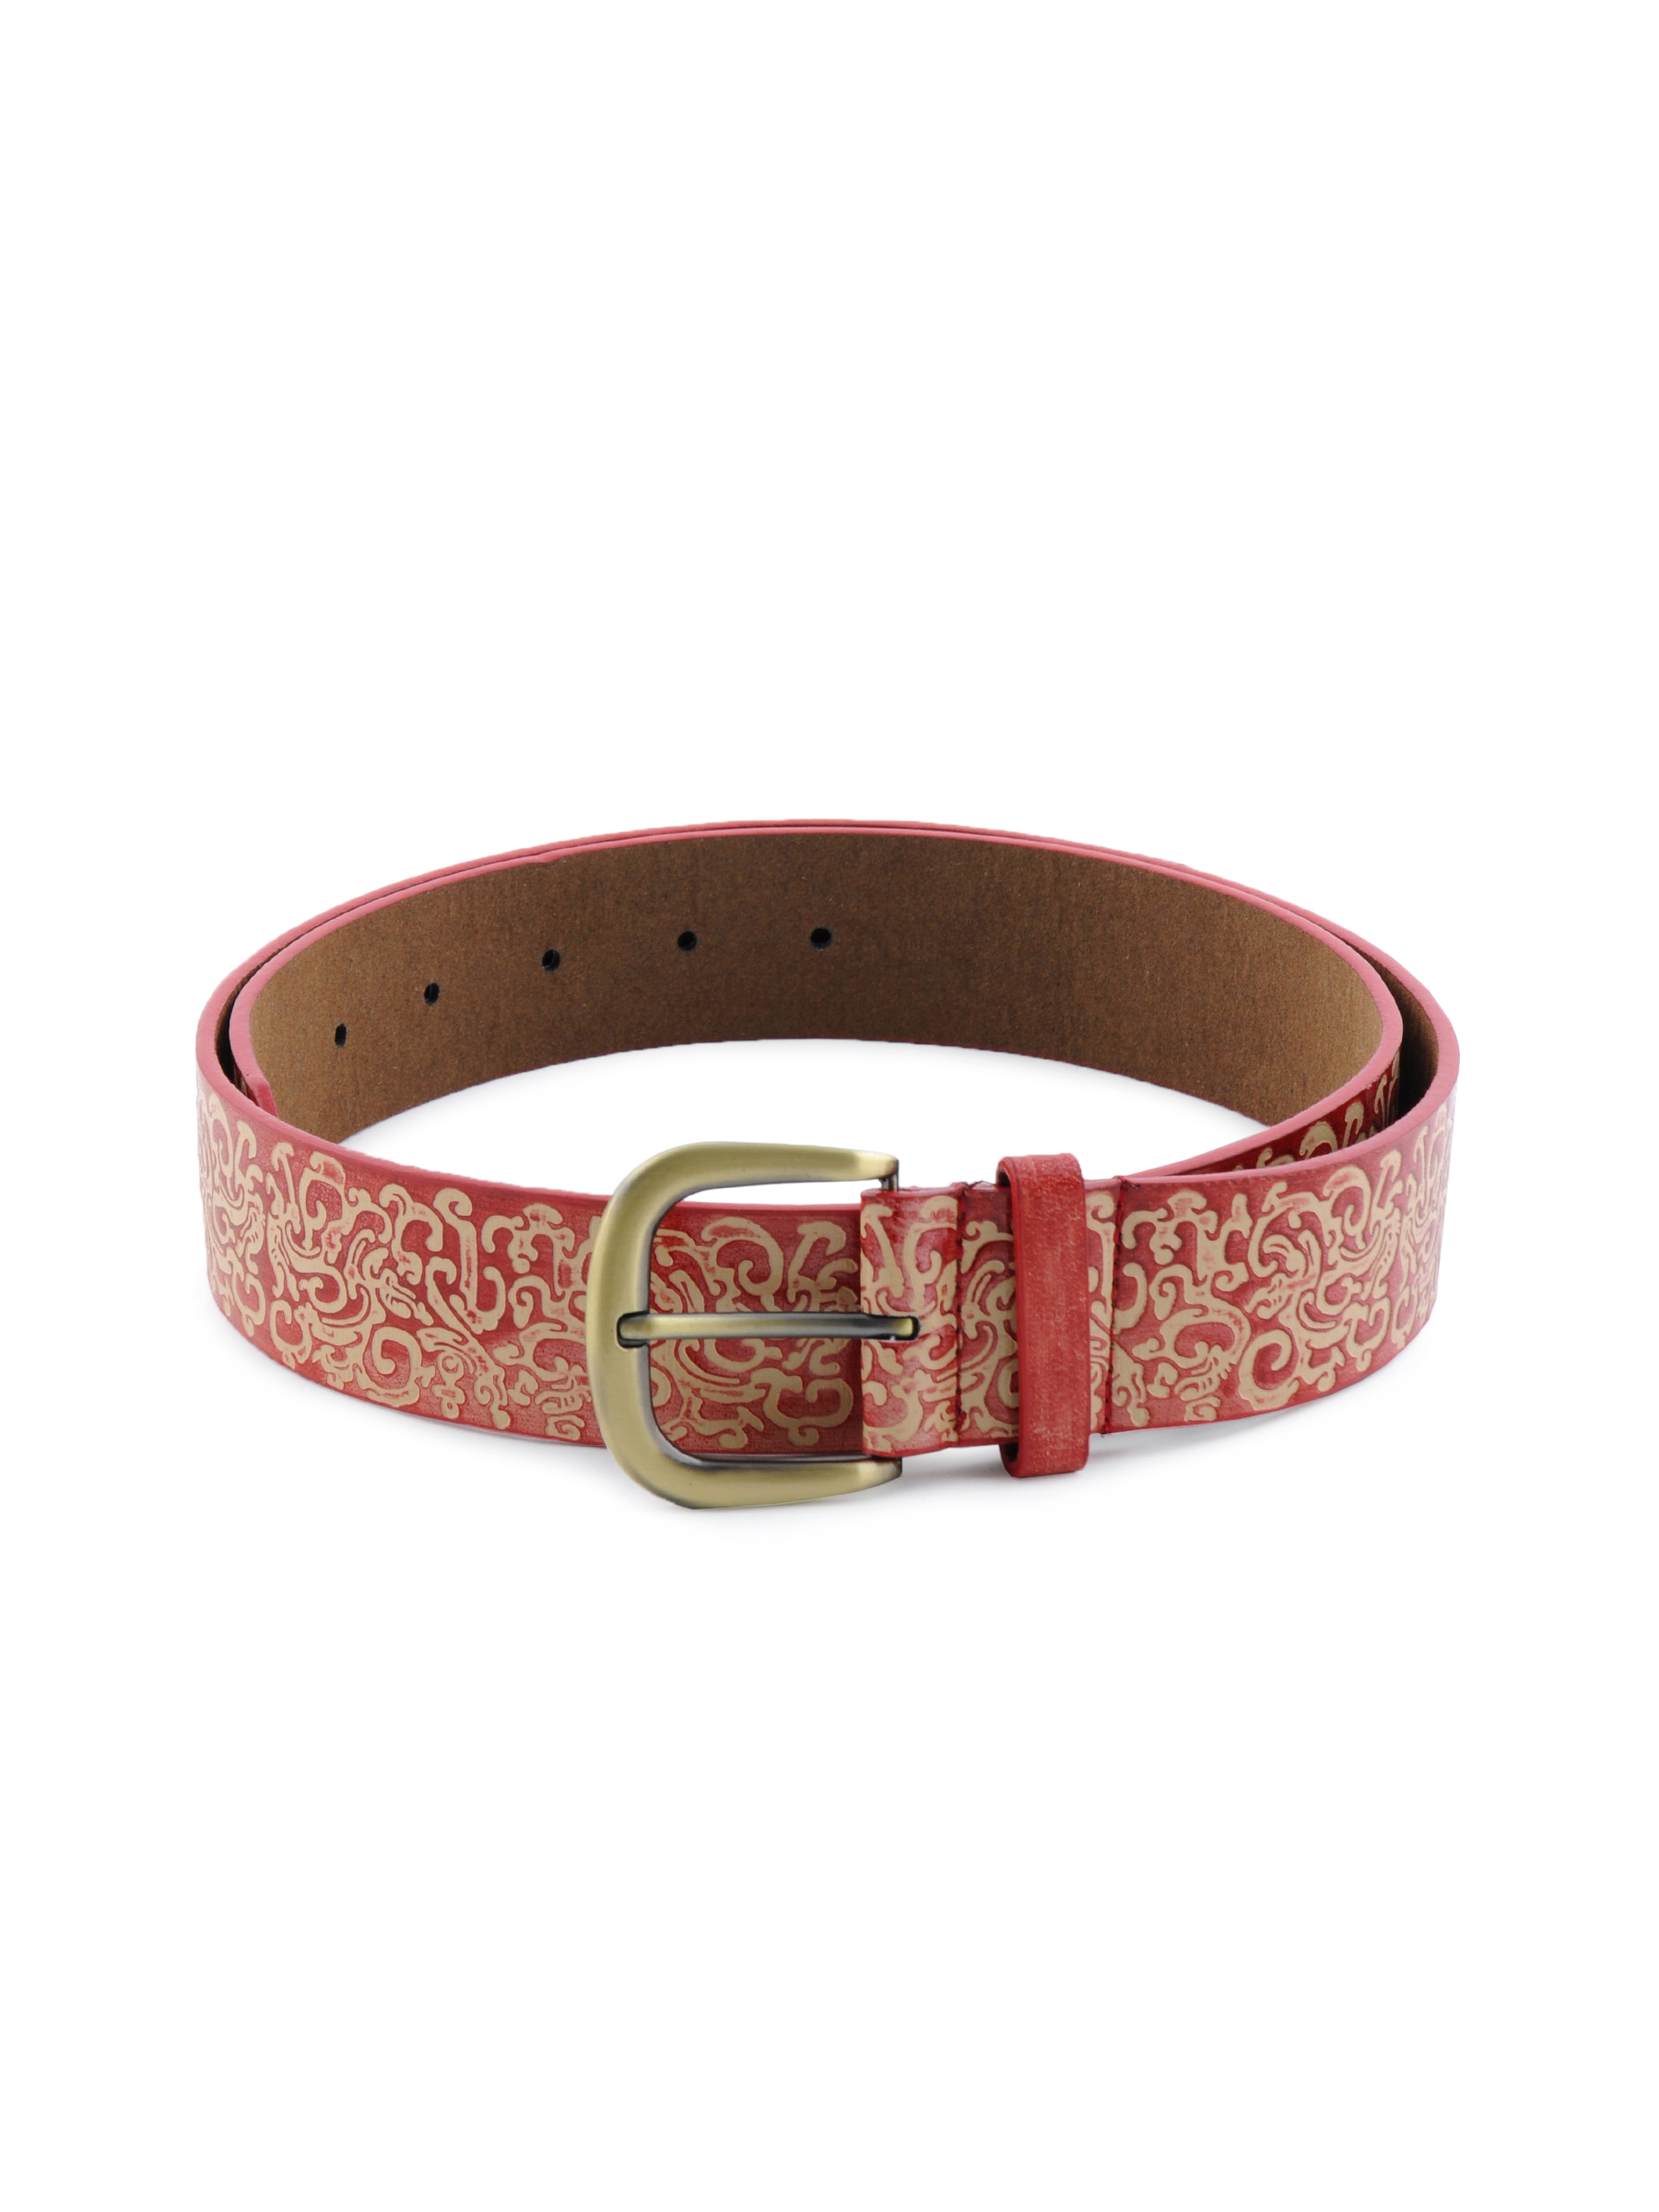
Lino Perros Women Printed Red Belt
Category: Accessories / Belts / Belts
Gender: Women
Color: Red
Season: Winter 2015
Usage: Casual